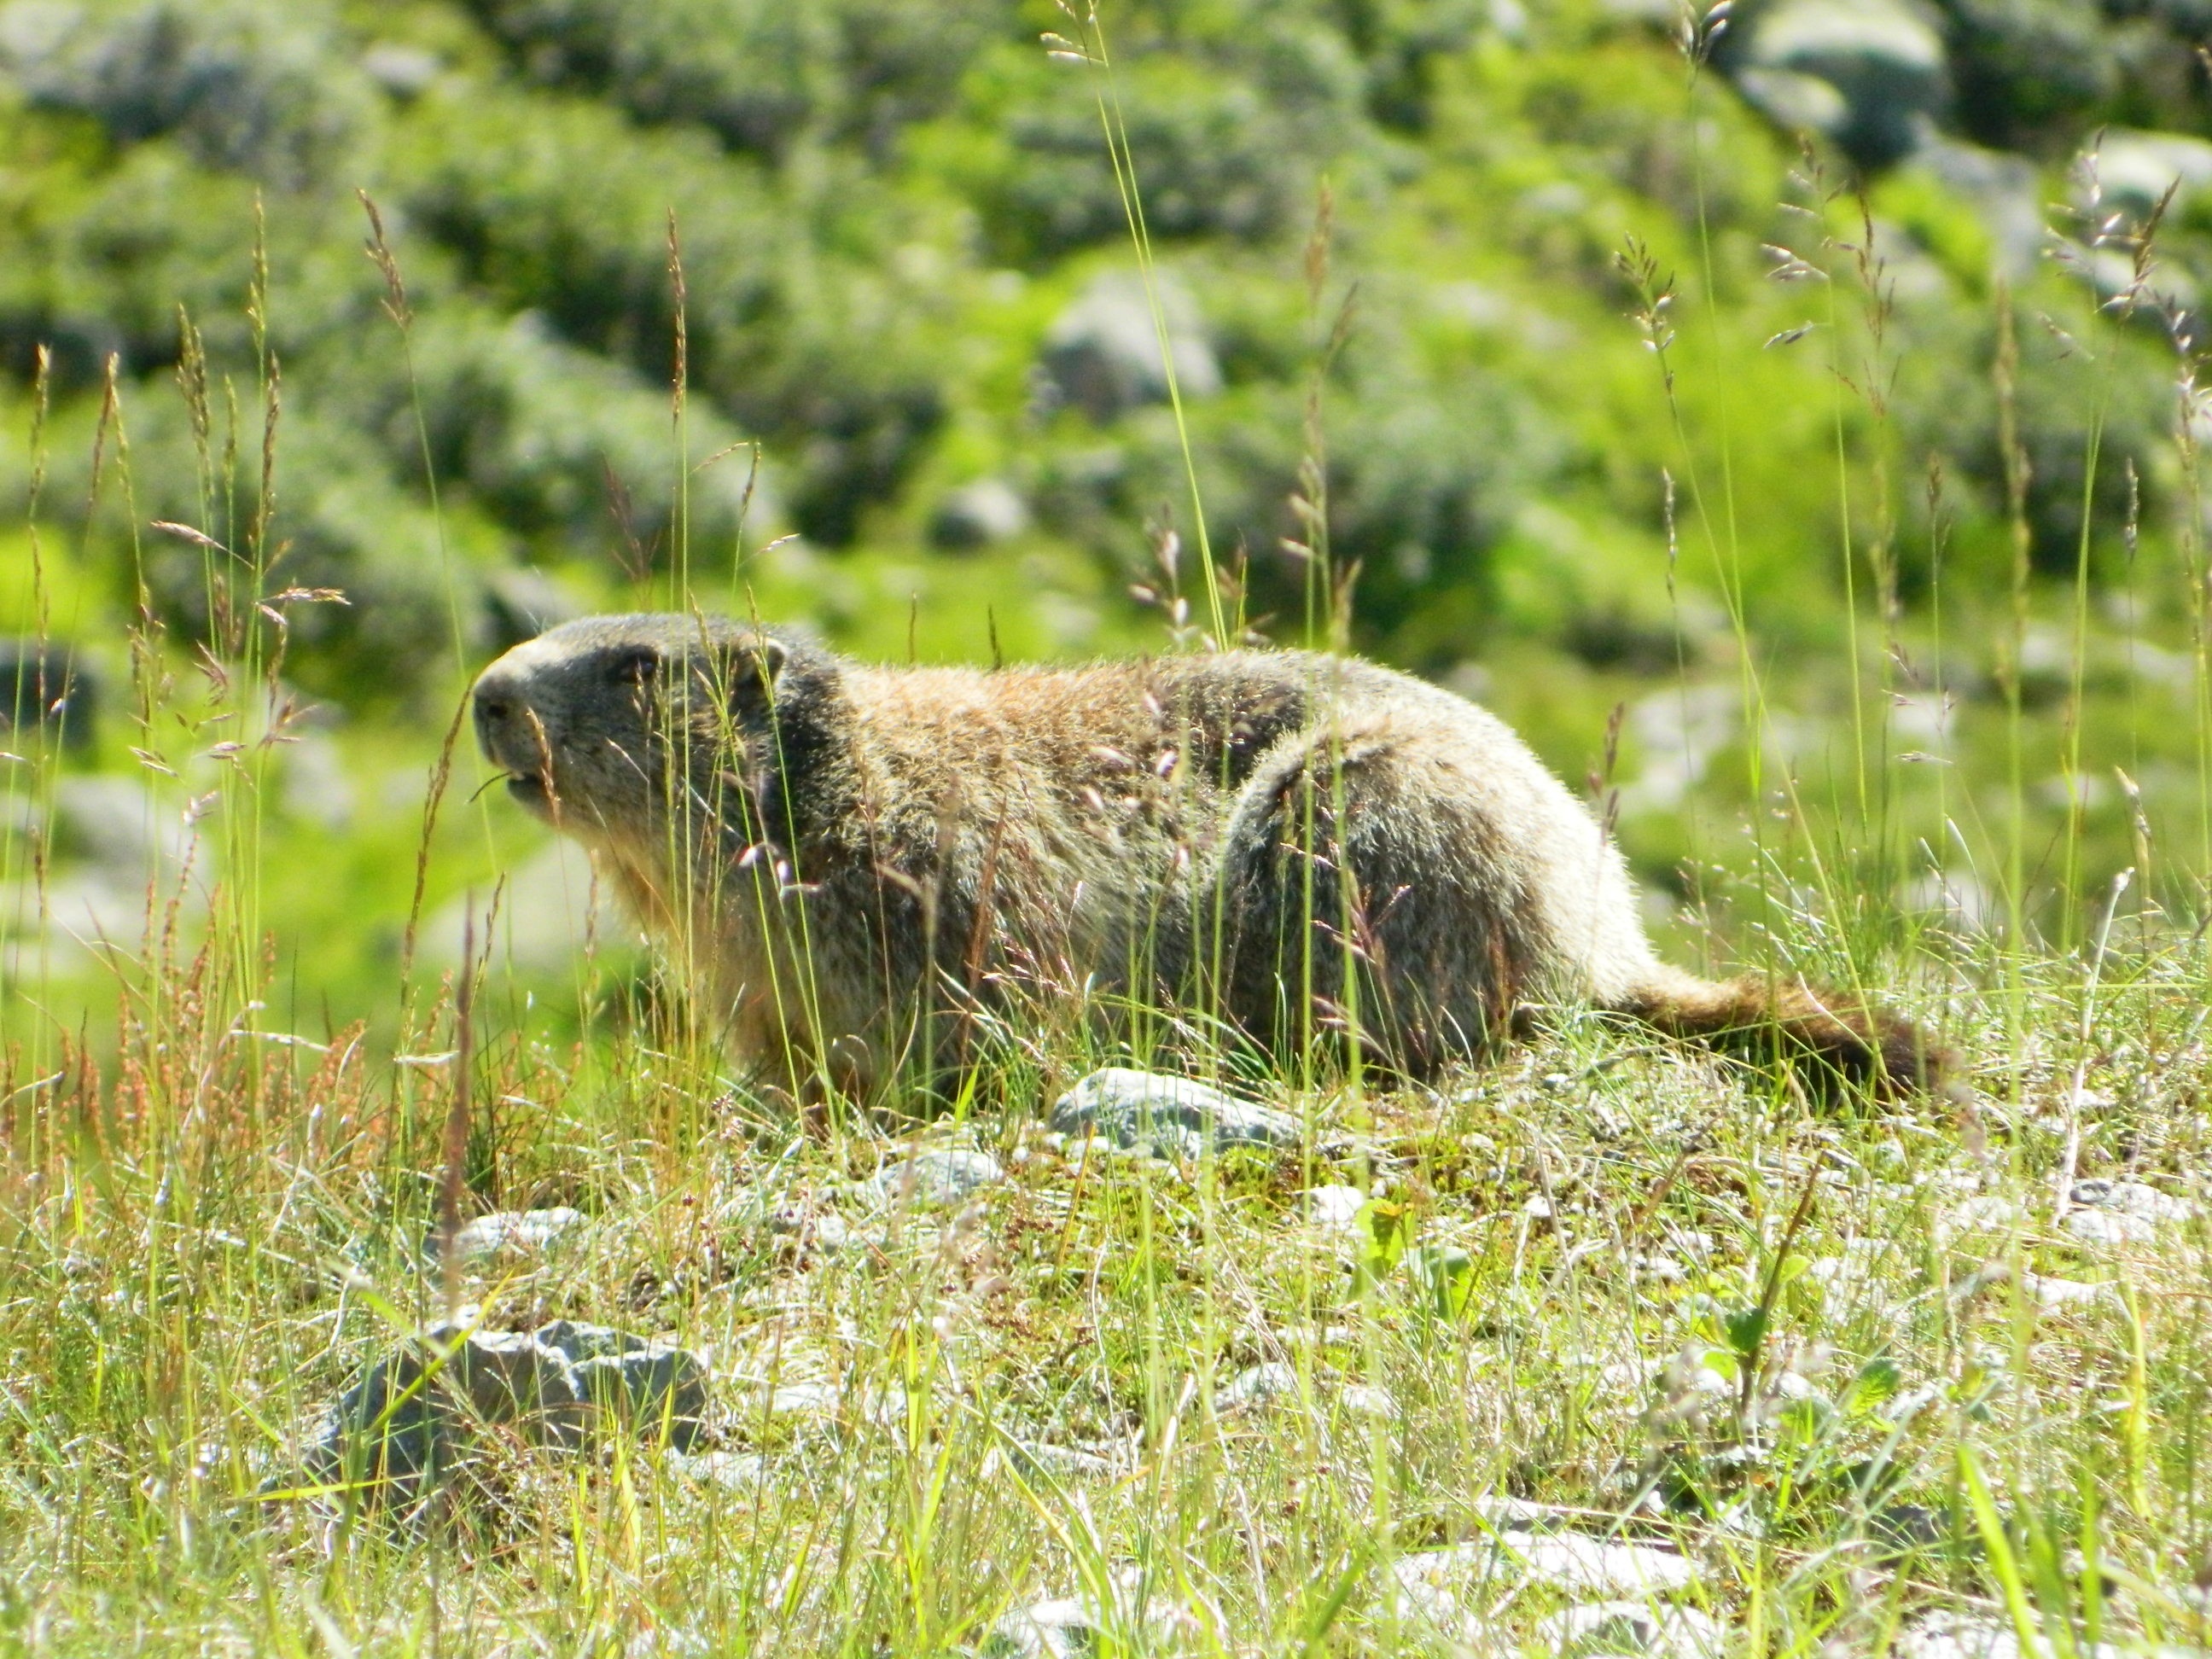
grass, wilderness, meadow, prairie, animal, wildlife, grazing, mammal, fauna, hare, mountains, grassland, marmot